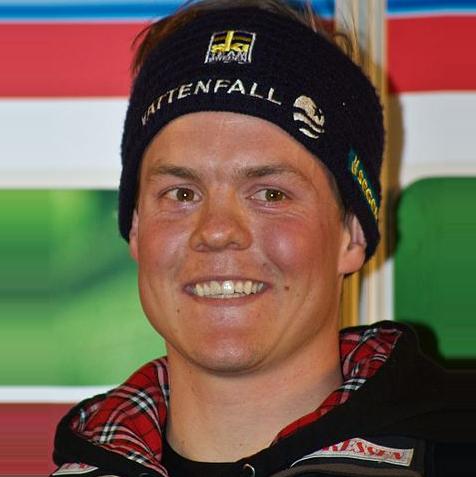
Age: 23